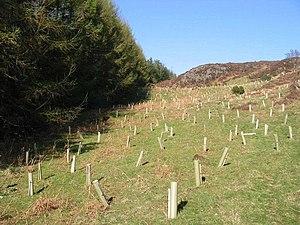
La Direction générale des forêts est un établissement public algérien chargé de la gestion des forêts publiques, placé sous la tutelle du Ministère de l'Agriculture. La Direction générale est basée à Alger.